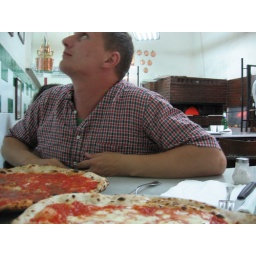
pretending not to look so our photographing of the oven in the birthplace of pizza feels less conspicuous